Mallee Cliffs National Park

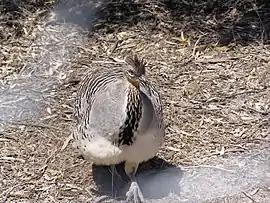
Malleefowl

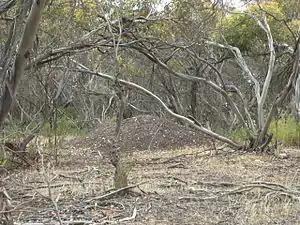
Malleefowl mound

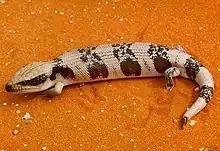
Western blue-tongue lizard

The Mallee Cliffs National Park is a protected national park that is located in the Sunraysia region, in the south-west of New South Wales, Australia. The national park is situated approximately west of Sydney and east of the Murray River city of Mildura, Victoria.